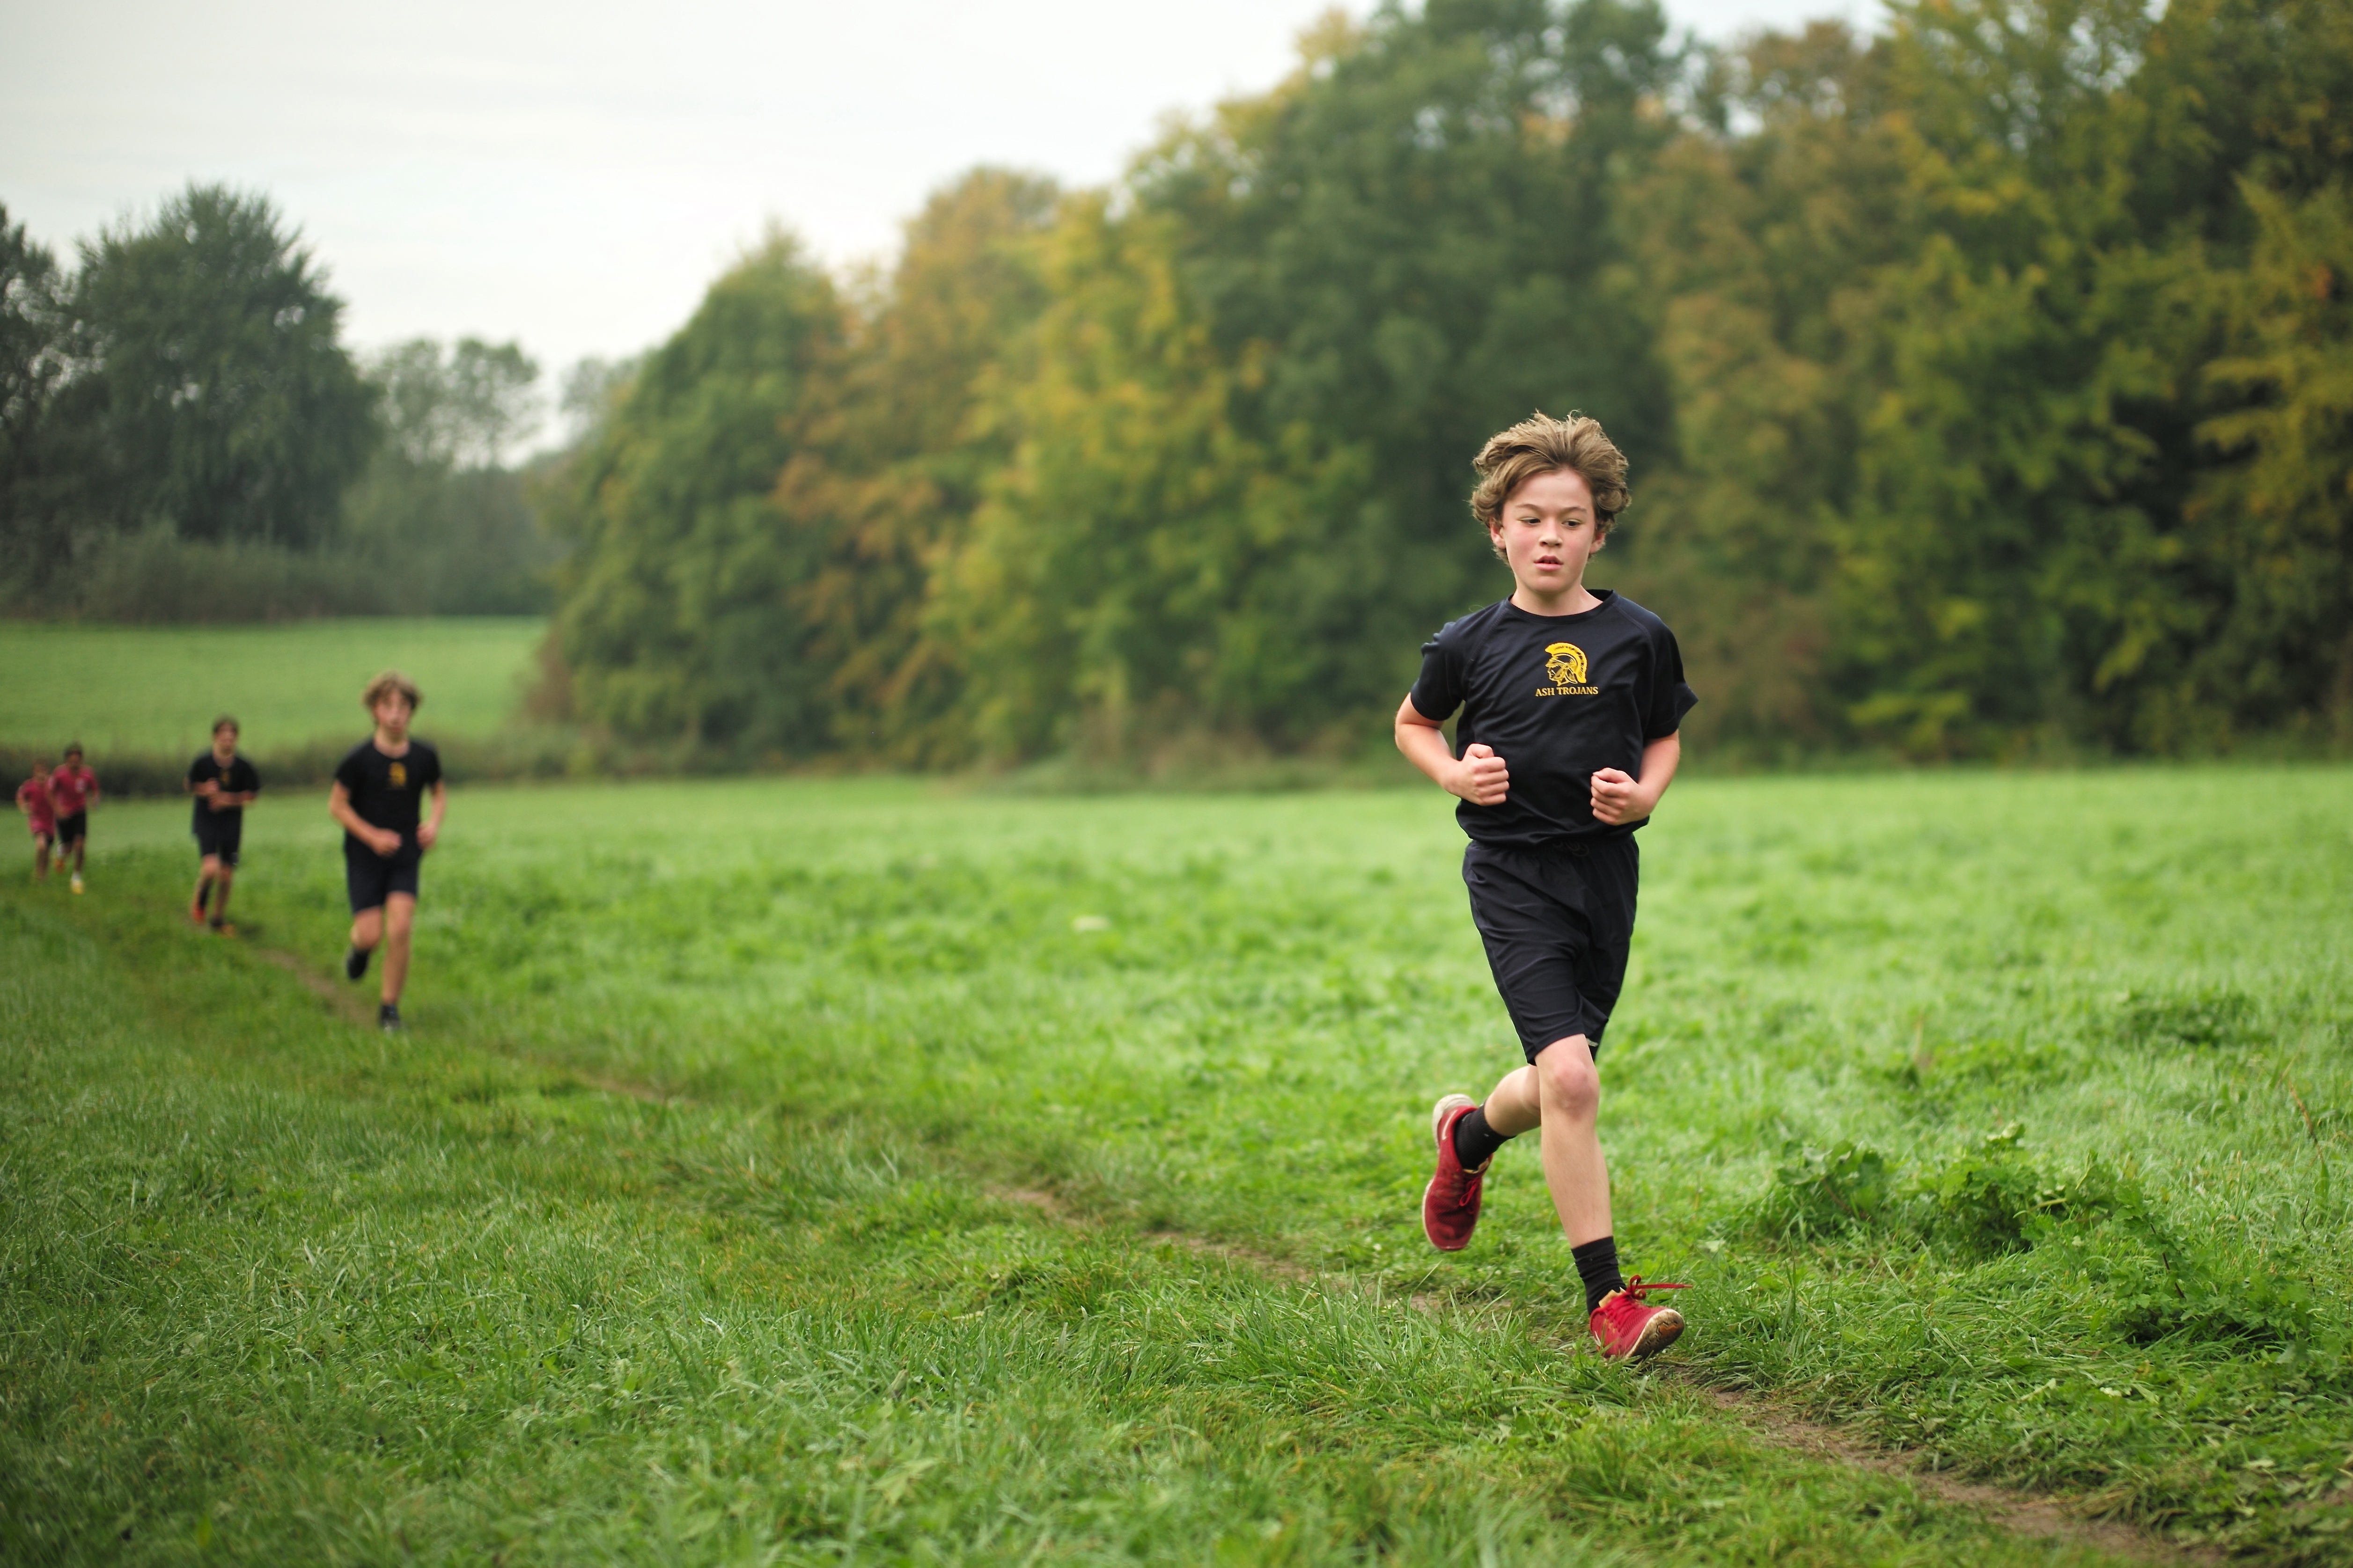
person, girl, sport, meadow, boy, running, run, recreation, europe, jogging, runner, ash, crosscountry, race, competition, woods, holland, amsterdam, netherlands, m, sports, 50, school, runners, middle, leica, 240, summilux, athletics, meet, xc, isa, amsterdamsebos, physical exercise, outdoor recreation, human action, endurance sports, ultramarathon